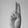
ASL letter: U